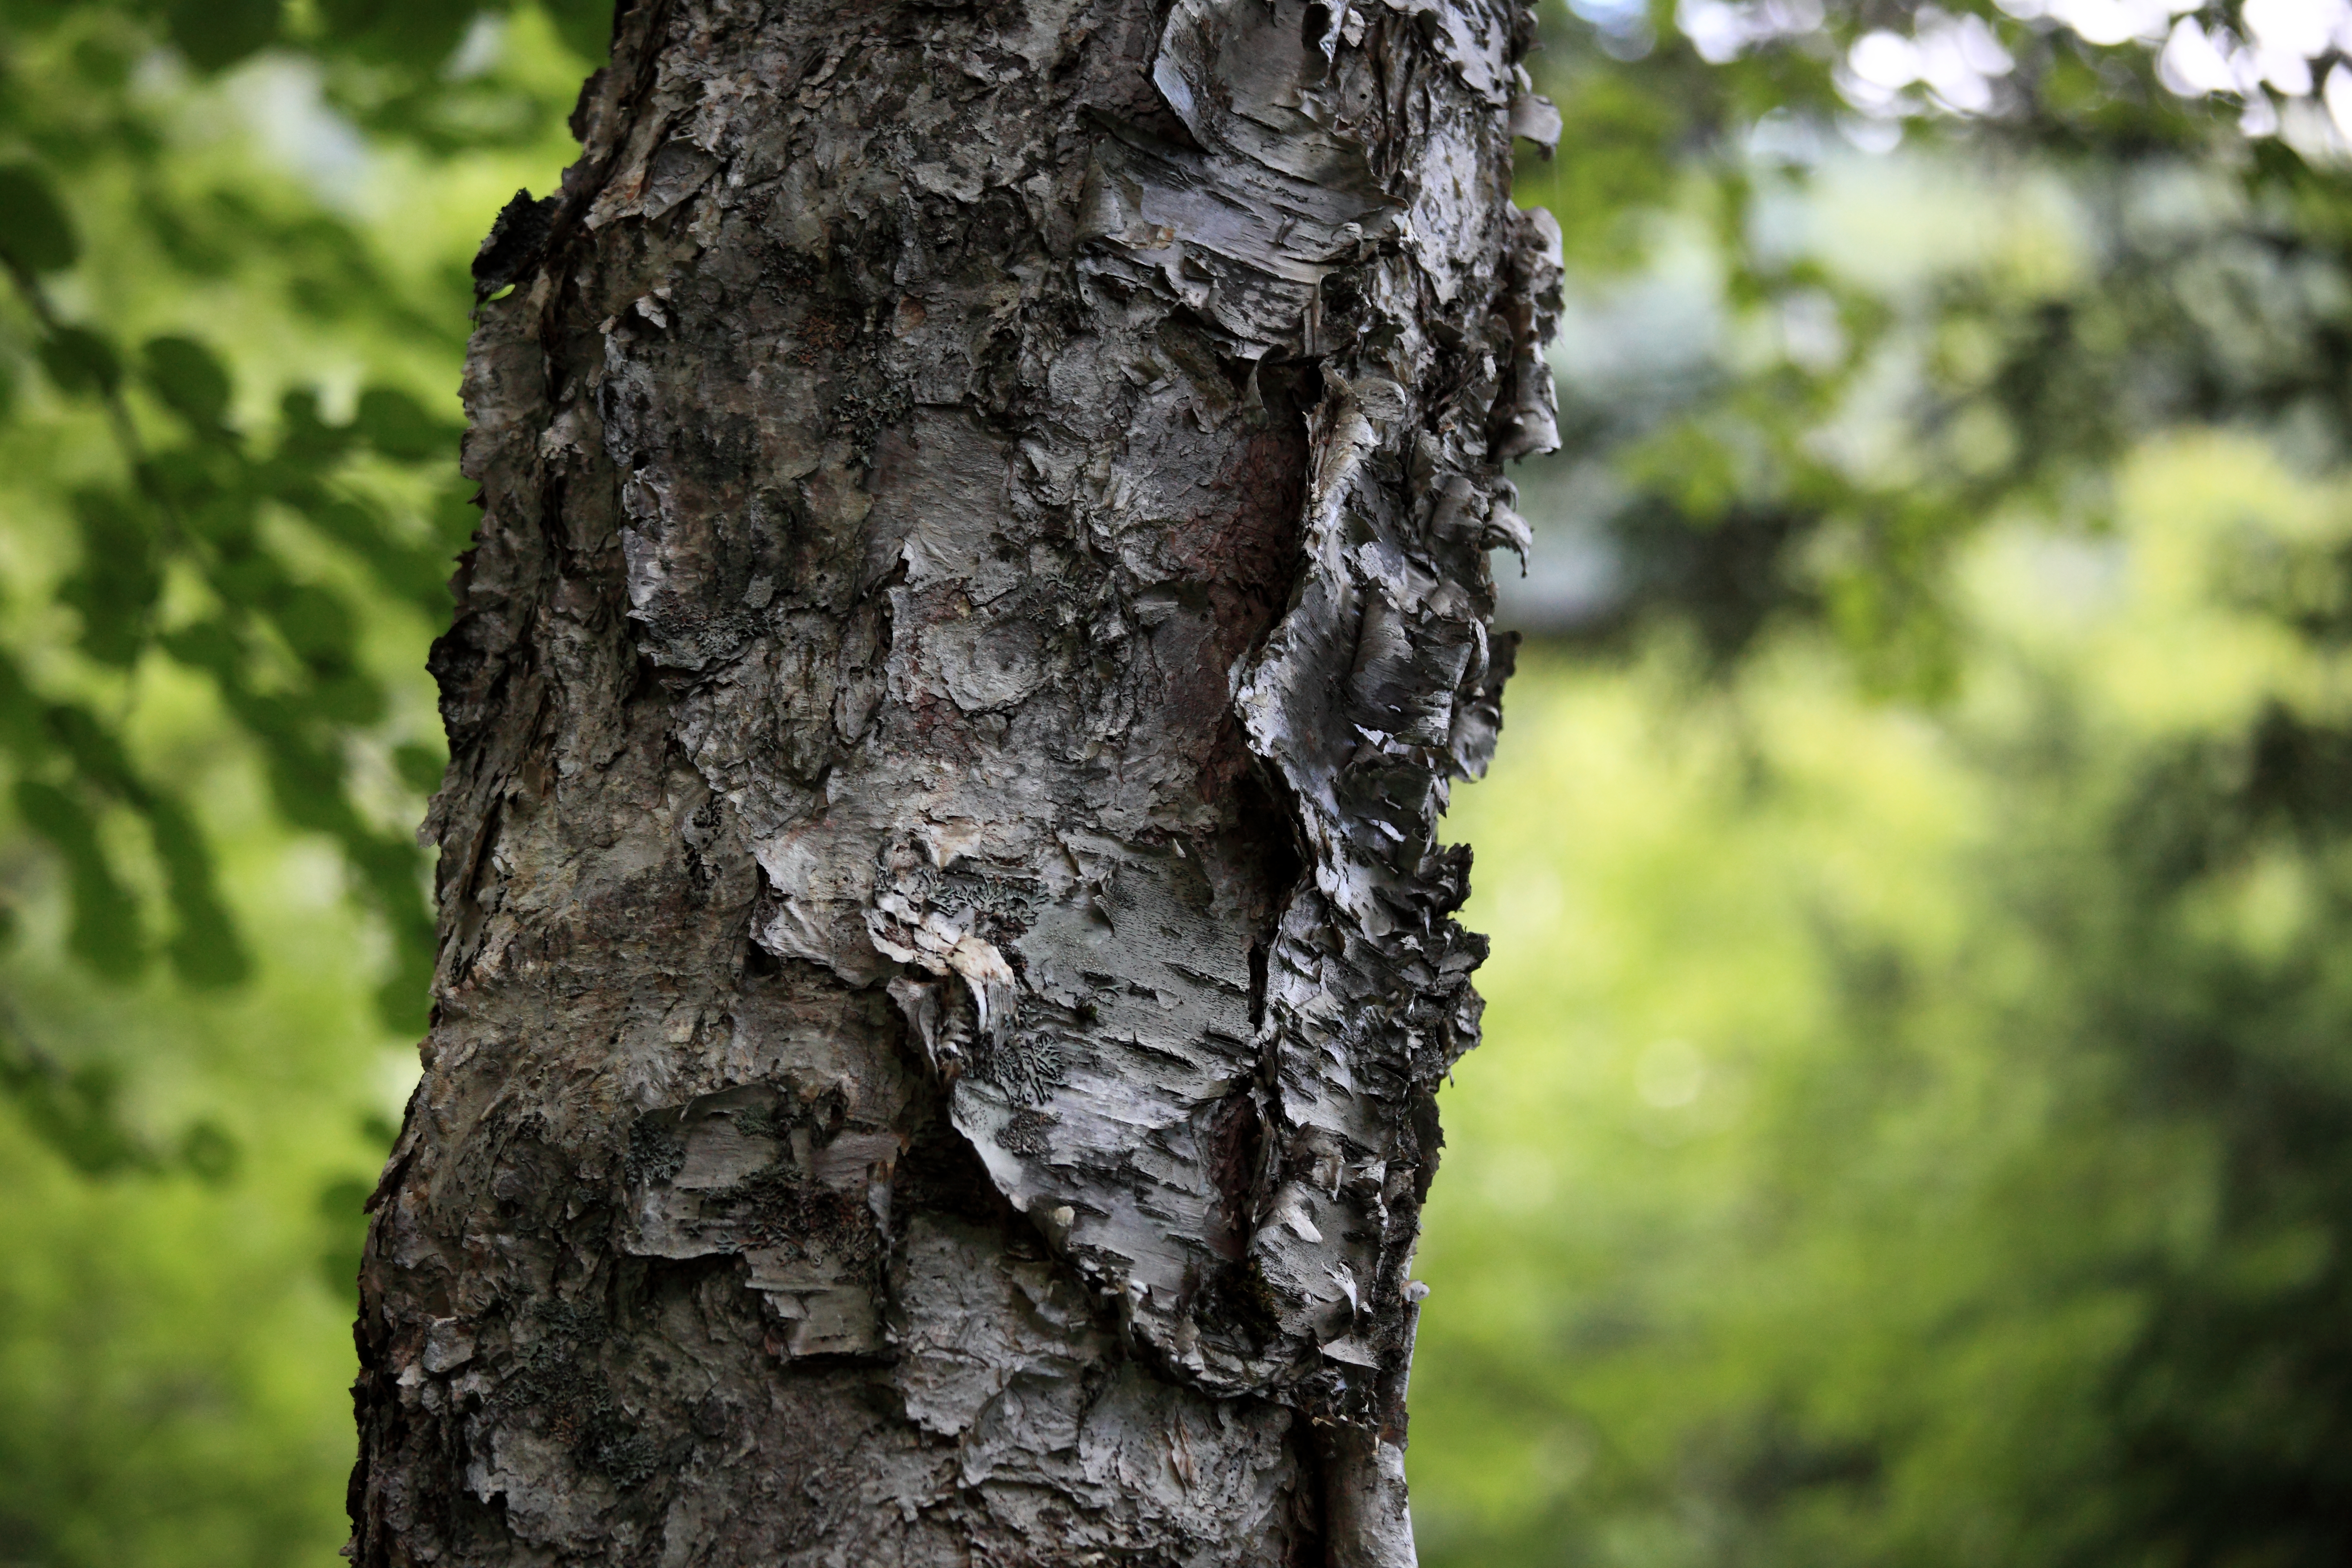
tree, nature, forest, branch, plant, wood, leaf, flower, trunk, green, high, birch, autumn, highland, flora, cool image, oak, plateau, 5d, hires, woodland, markii, hi, res, resolution, nagano, matsumoto, norikura, sanbondaki, flowering plant, plant stem, woody plant, land plant